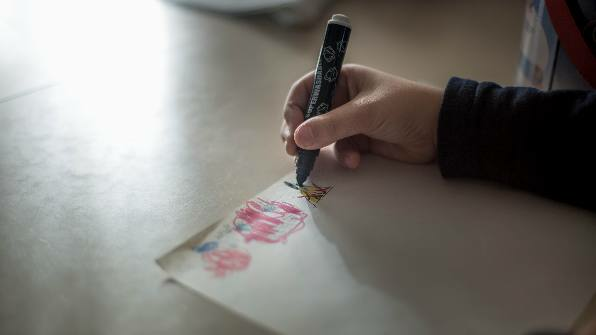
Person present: Yes